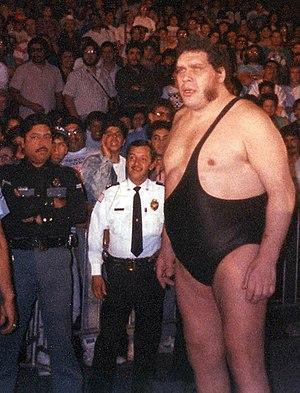
Le catcheur professionnel André le Géant marchant vers le ring à la fin des années 1980.
Le WWE Hall of Fame est une institution qui honore d'anciens employés de la World Wrestling Entertainment et d'autres figures qui ont contribué au catch et au divertissement sportif en général.
André Roussimoff, alias André the Giant, né le 19 mai 1946 à Coulommiers et mort le 27 janvier 1993 à Paris, est un catcheur et acteur français.